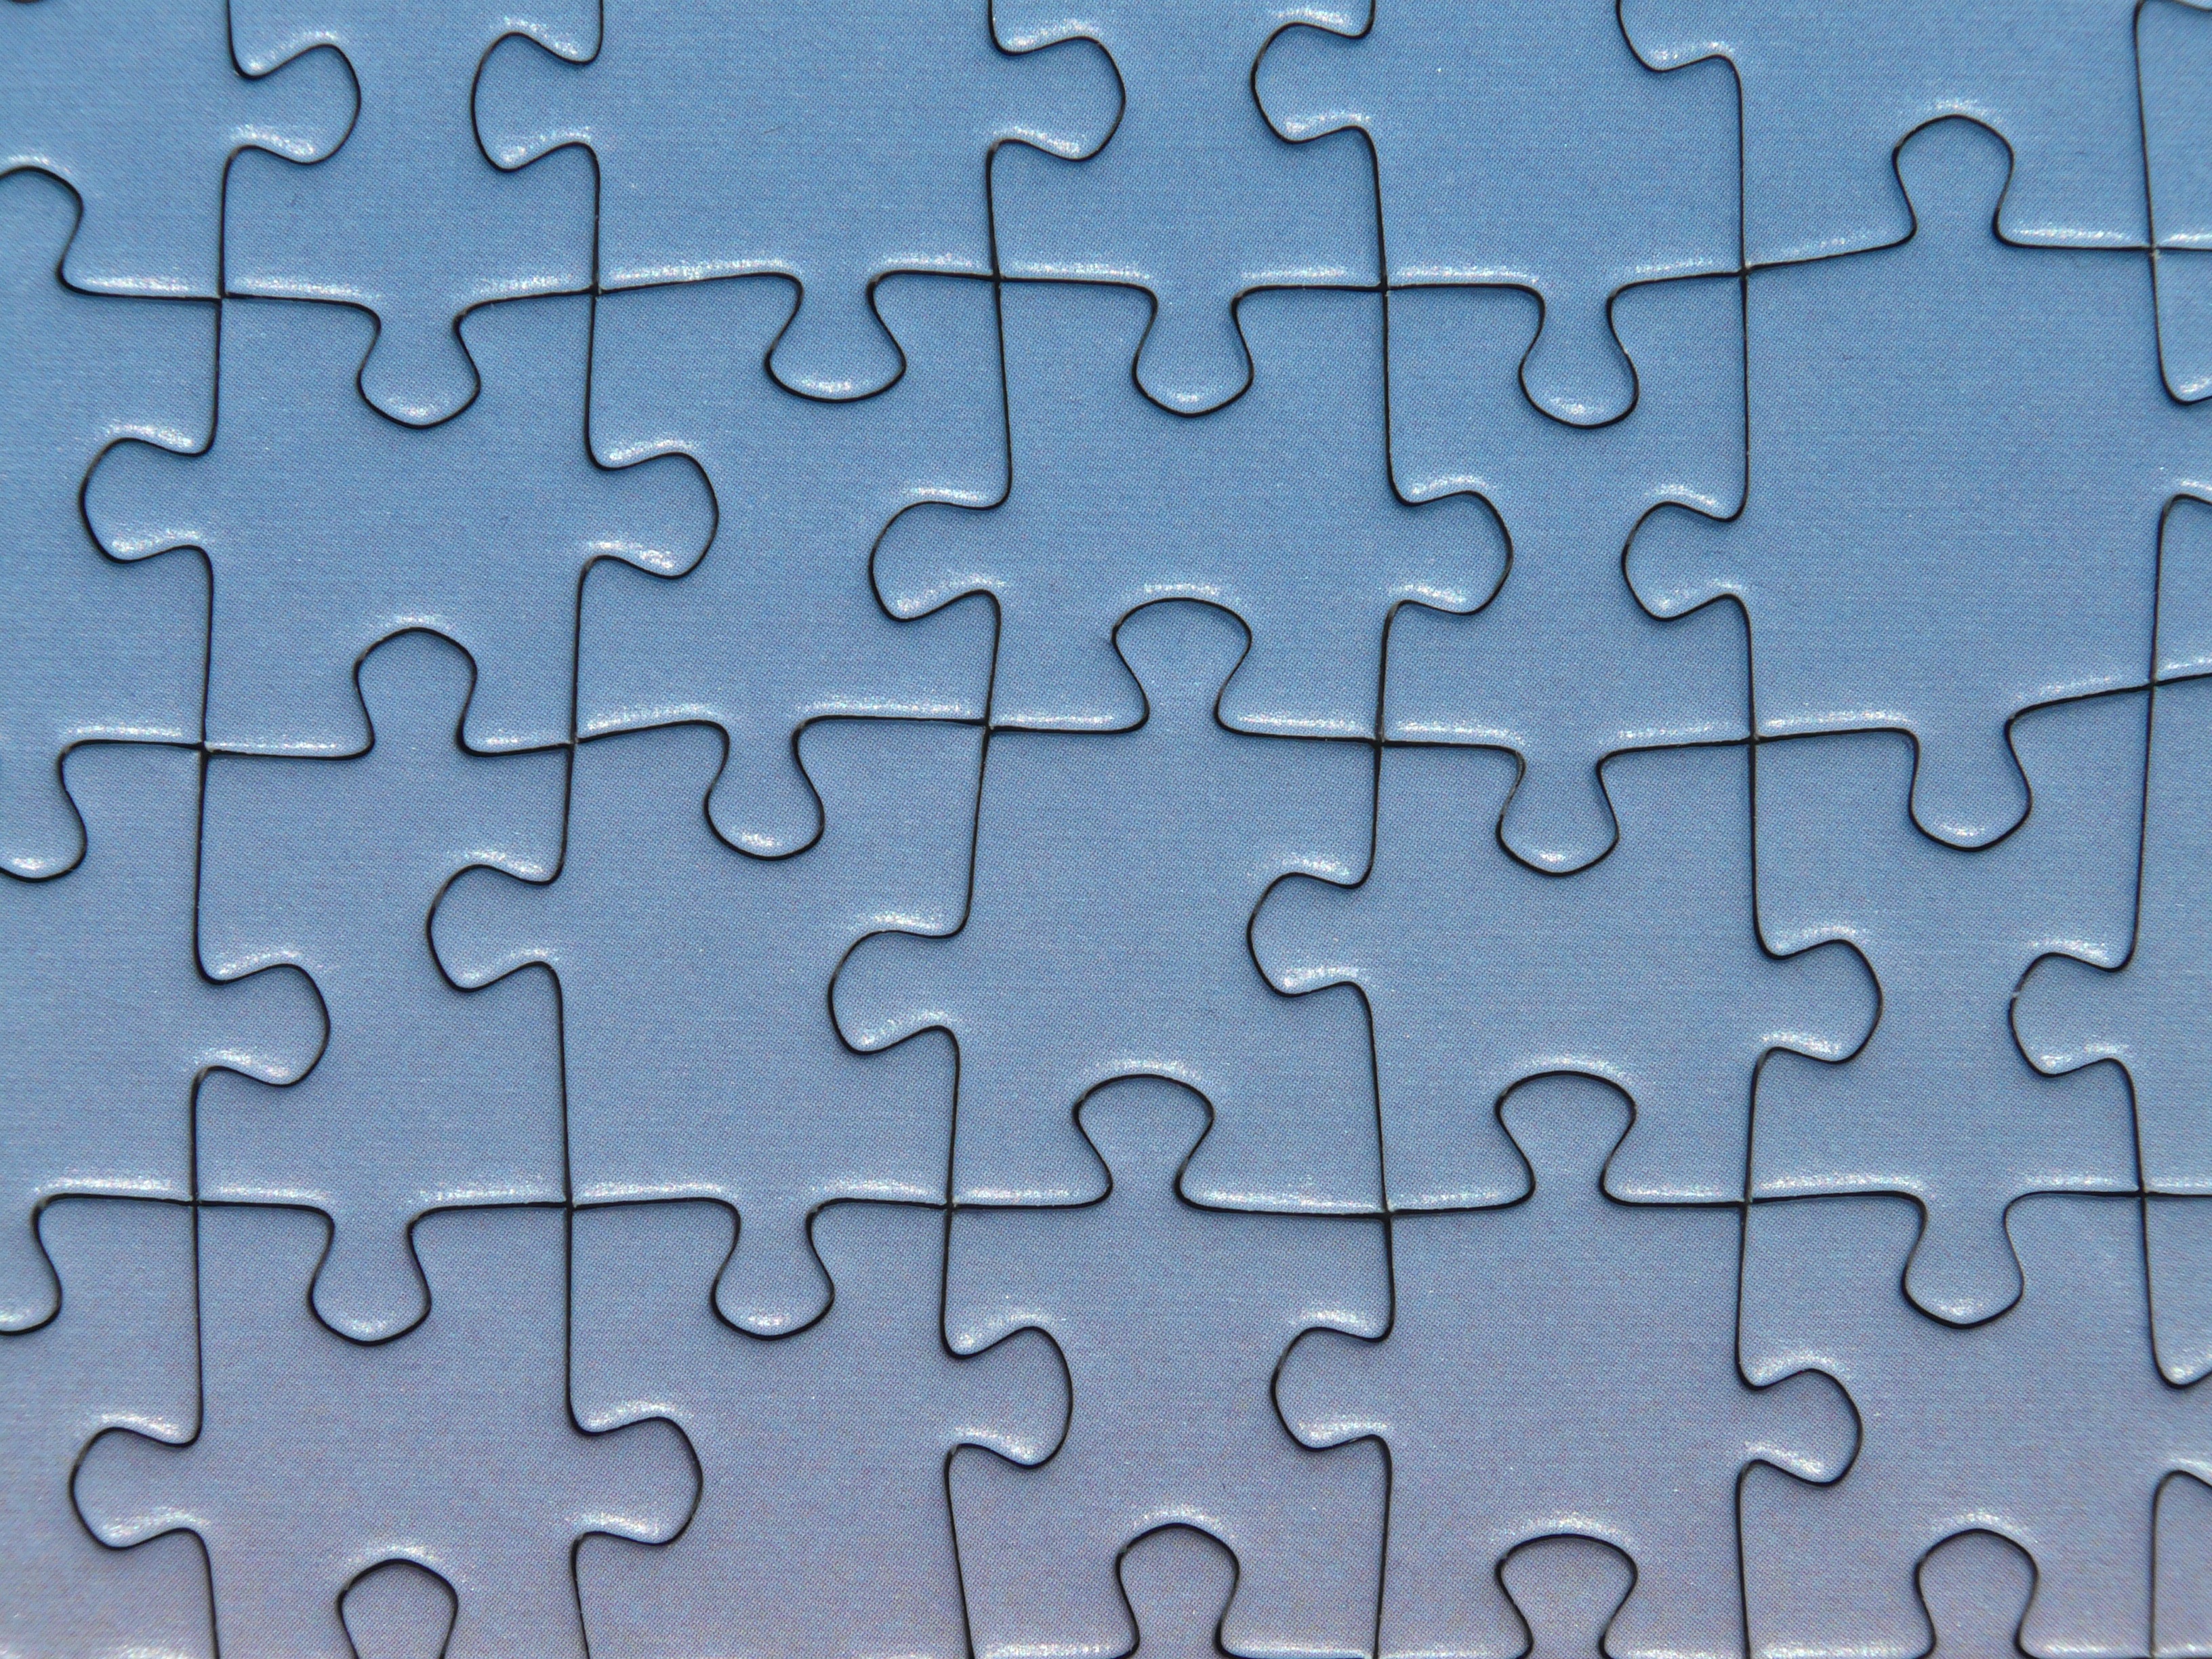
play, number, pattern, line, toy, circle, font, text, maze, puzzle, patience, share, memory cards covered with, boredom, flooring, pieces of the puzzle, piecing together, stone carving, pastime